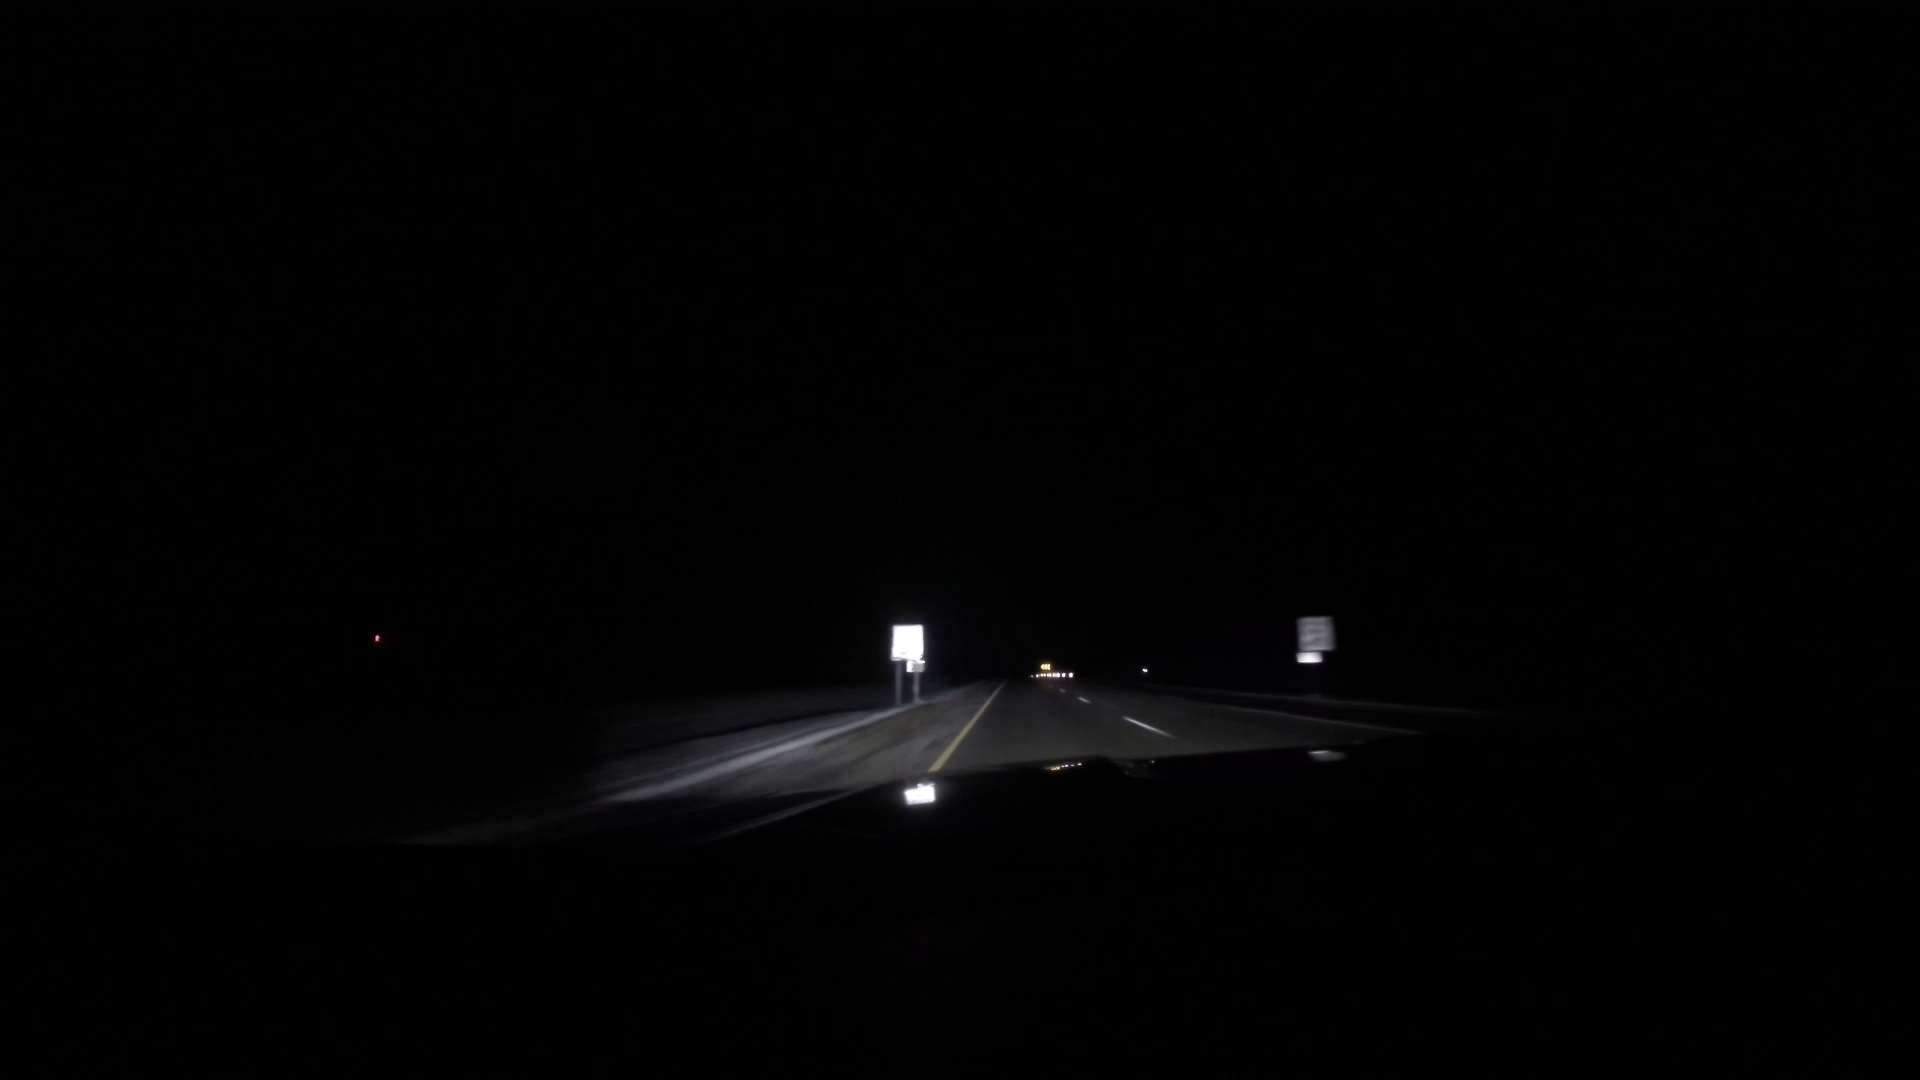
Speed limit sign label: mph40